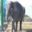
Label: elephant